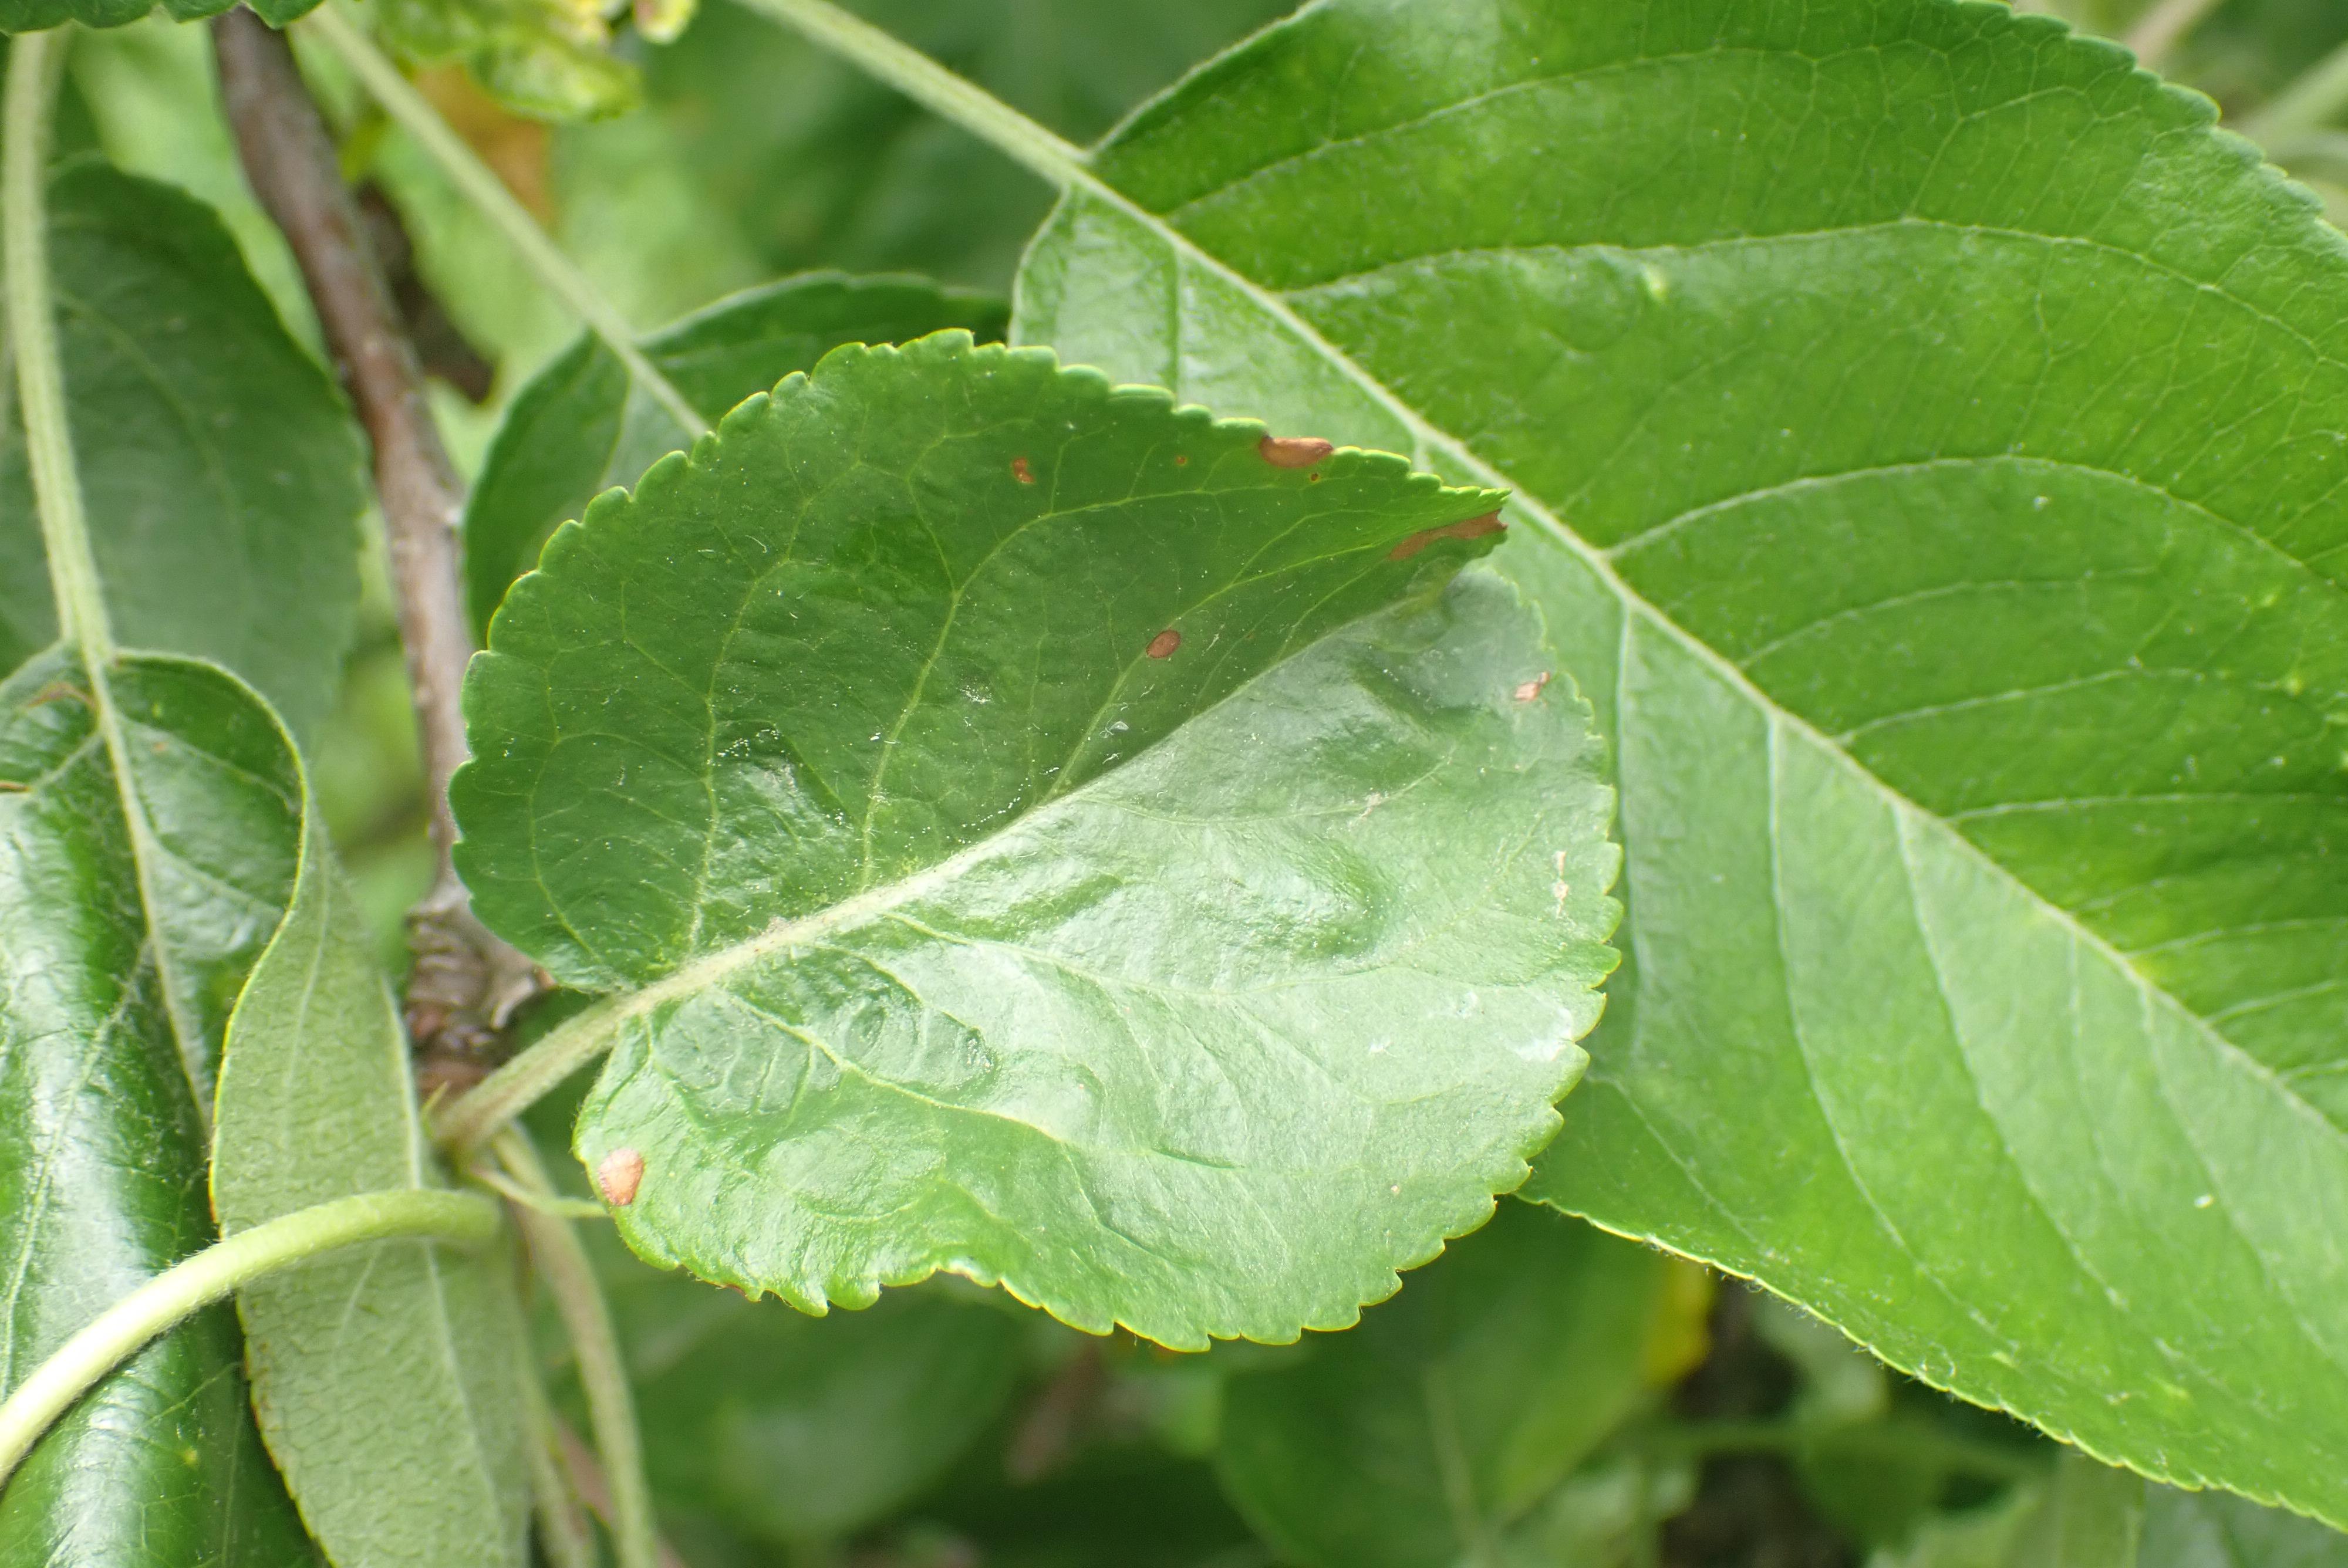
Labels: frog_eye_leaf_spot